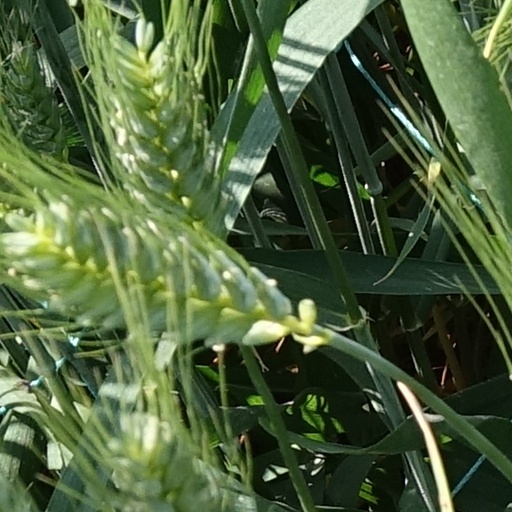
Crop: wheat